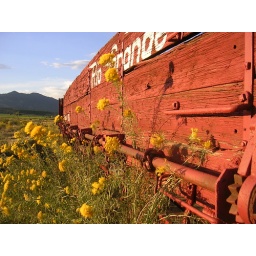
An old train car in the middle of the wilderness near Navajo Reservoir. A Boy Scout project.